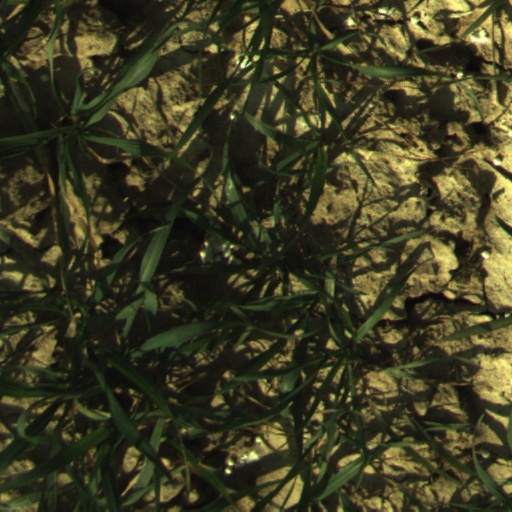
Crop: wheat